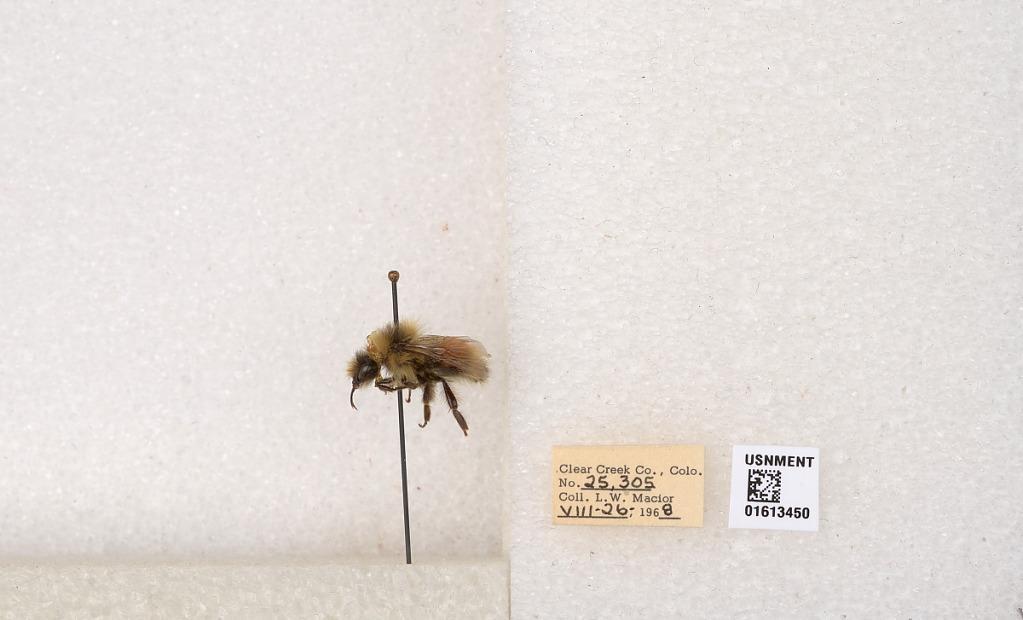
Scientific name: Bombus (Pyrobombus) sylvicola Kirby
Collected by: L. Macior
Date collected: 1968-8-26
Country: United States
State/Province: Colorado
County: Clear Creek
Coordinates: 39.6891, -105.644